Ministry of Foreign Affairs (Norway)

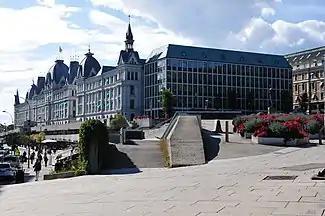
The ministry occupies the historic Victoria Terrasse building in Oslo

The top public servant is the Secretary General (utenriksråd) with an Assistant Secretary General as substitute (the latter also with a special responsibility for international development issues).